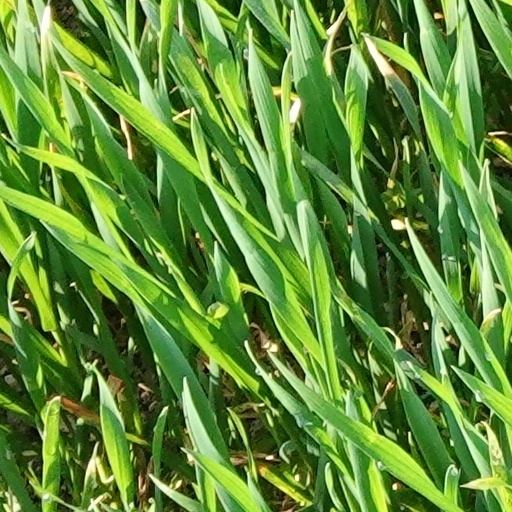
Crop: wheat